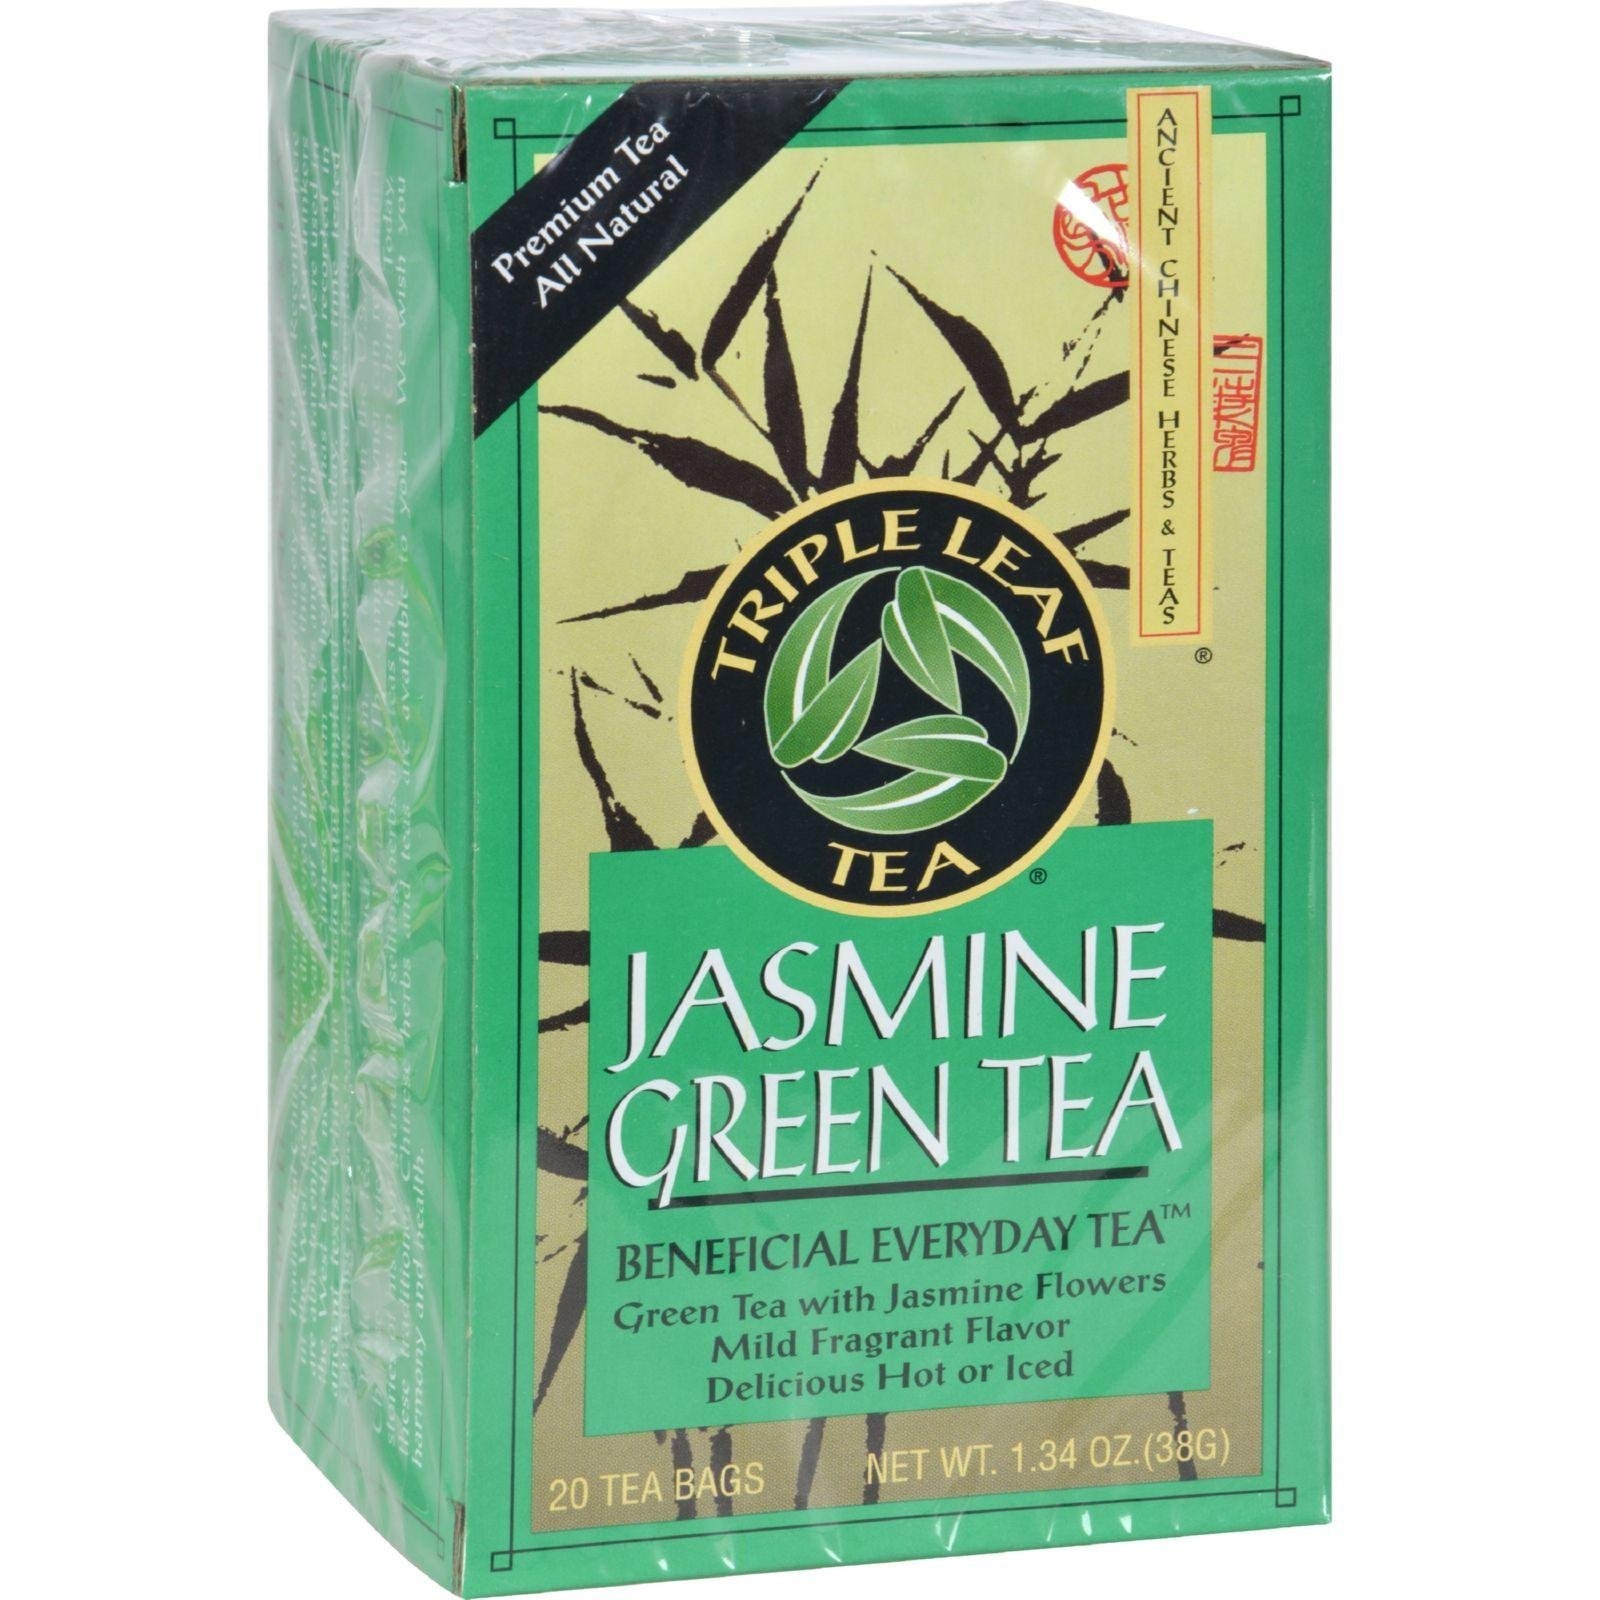
Item Name: TRIPLE LEAF TEA TEA,JASMINE GREEN, 20 BAG
Value: 20.0
Unit: Count

Price: 9.095